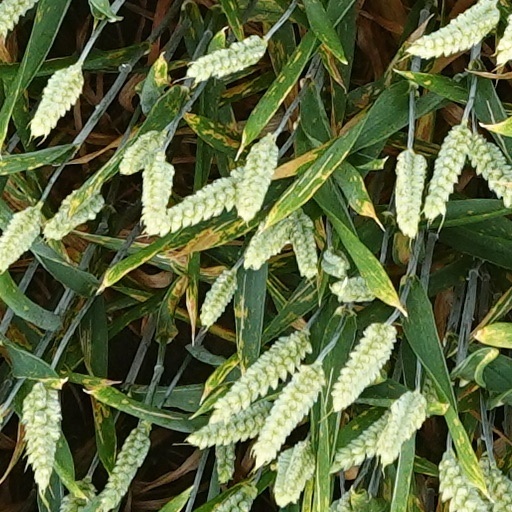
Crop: wheat